Sengoku period

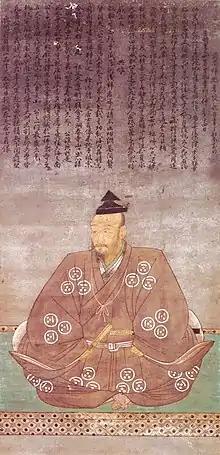
Mōri Motonari

Miyoshi Motonaga's son, Miyoshi Nagayoshi, fought against Hosokawa Harumoto, but chose to subordinate himself to Harumoto. As a follower of Harumoto, Miyoshi Nagayoshi defeated Kizawa Nagamasa, the most powerful member of the Hatakeyama clan who served as "Kanrei", and in 1547 defeated the 12th shogun, Ashikaga Yoshiharu and , son of Hosokawa Takakuni, in the . This further reduced the power of the Ashikaga Shogunate. Miyoshi Nagayoshi was told by a retainer of the Hosokawa family that Miyoshi Masanaga had played a dark role in his father's death, and he petitioned his lord Hosokawa Harumoto to overthrow Masanaga, but this petition was not accepted, and, in turn, Nagayoshi was almost eliminated by Harumoto. In response, Miyoshi Nagayoshi attacked and defeated Miyoshi Masanaga, expelled Hosokawa Harumoto, Ashikaga Yoshiharu, the 12th shogun, and his son Ashikaga Yoshiteru from Kyoto, and established control over the Kyoto area in 1549. After that, he fought several times against Ashikaga Yoshiteru, who became the 13th shogun, for control of the Kyoto area. However, one by one, his sons died in war or from disease, and the Miyoshi clan began to decline rapidly.